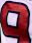
Number: 9